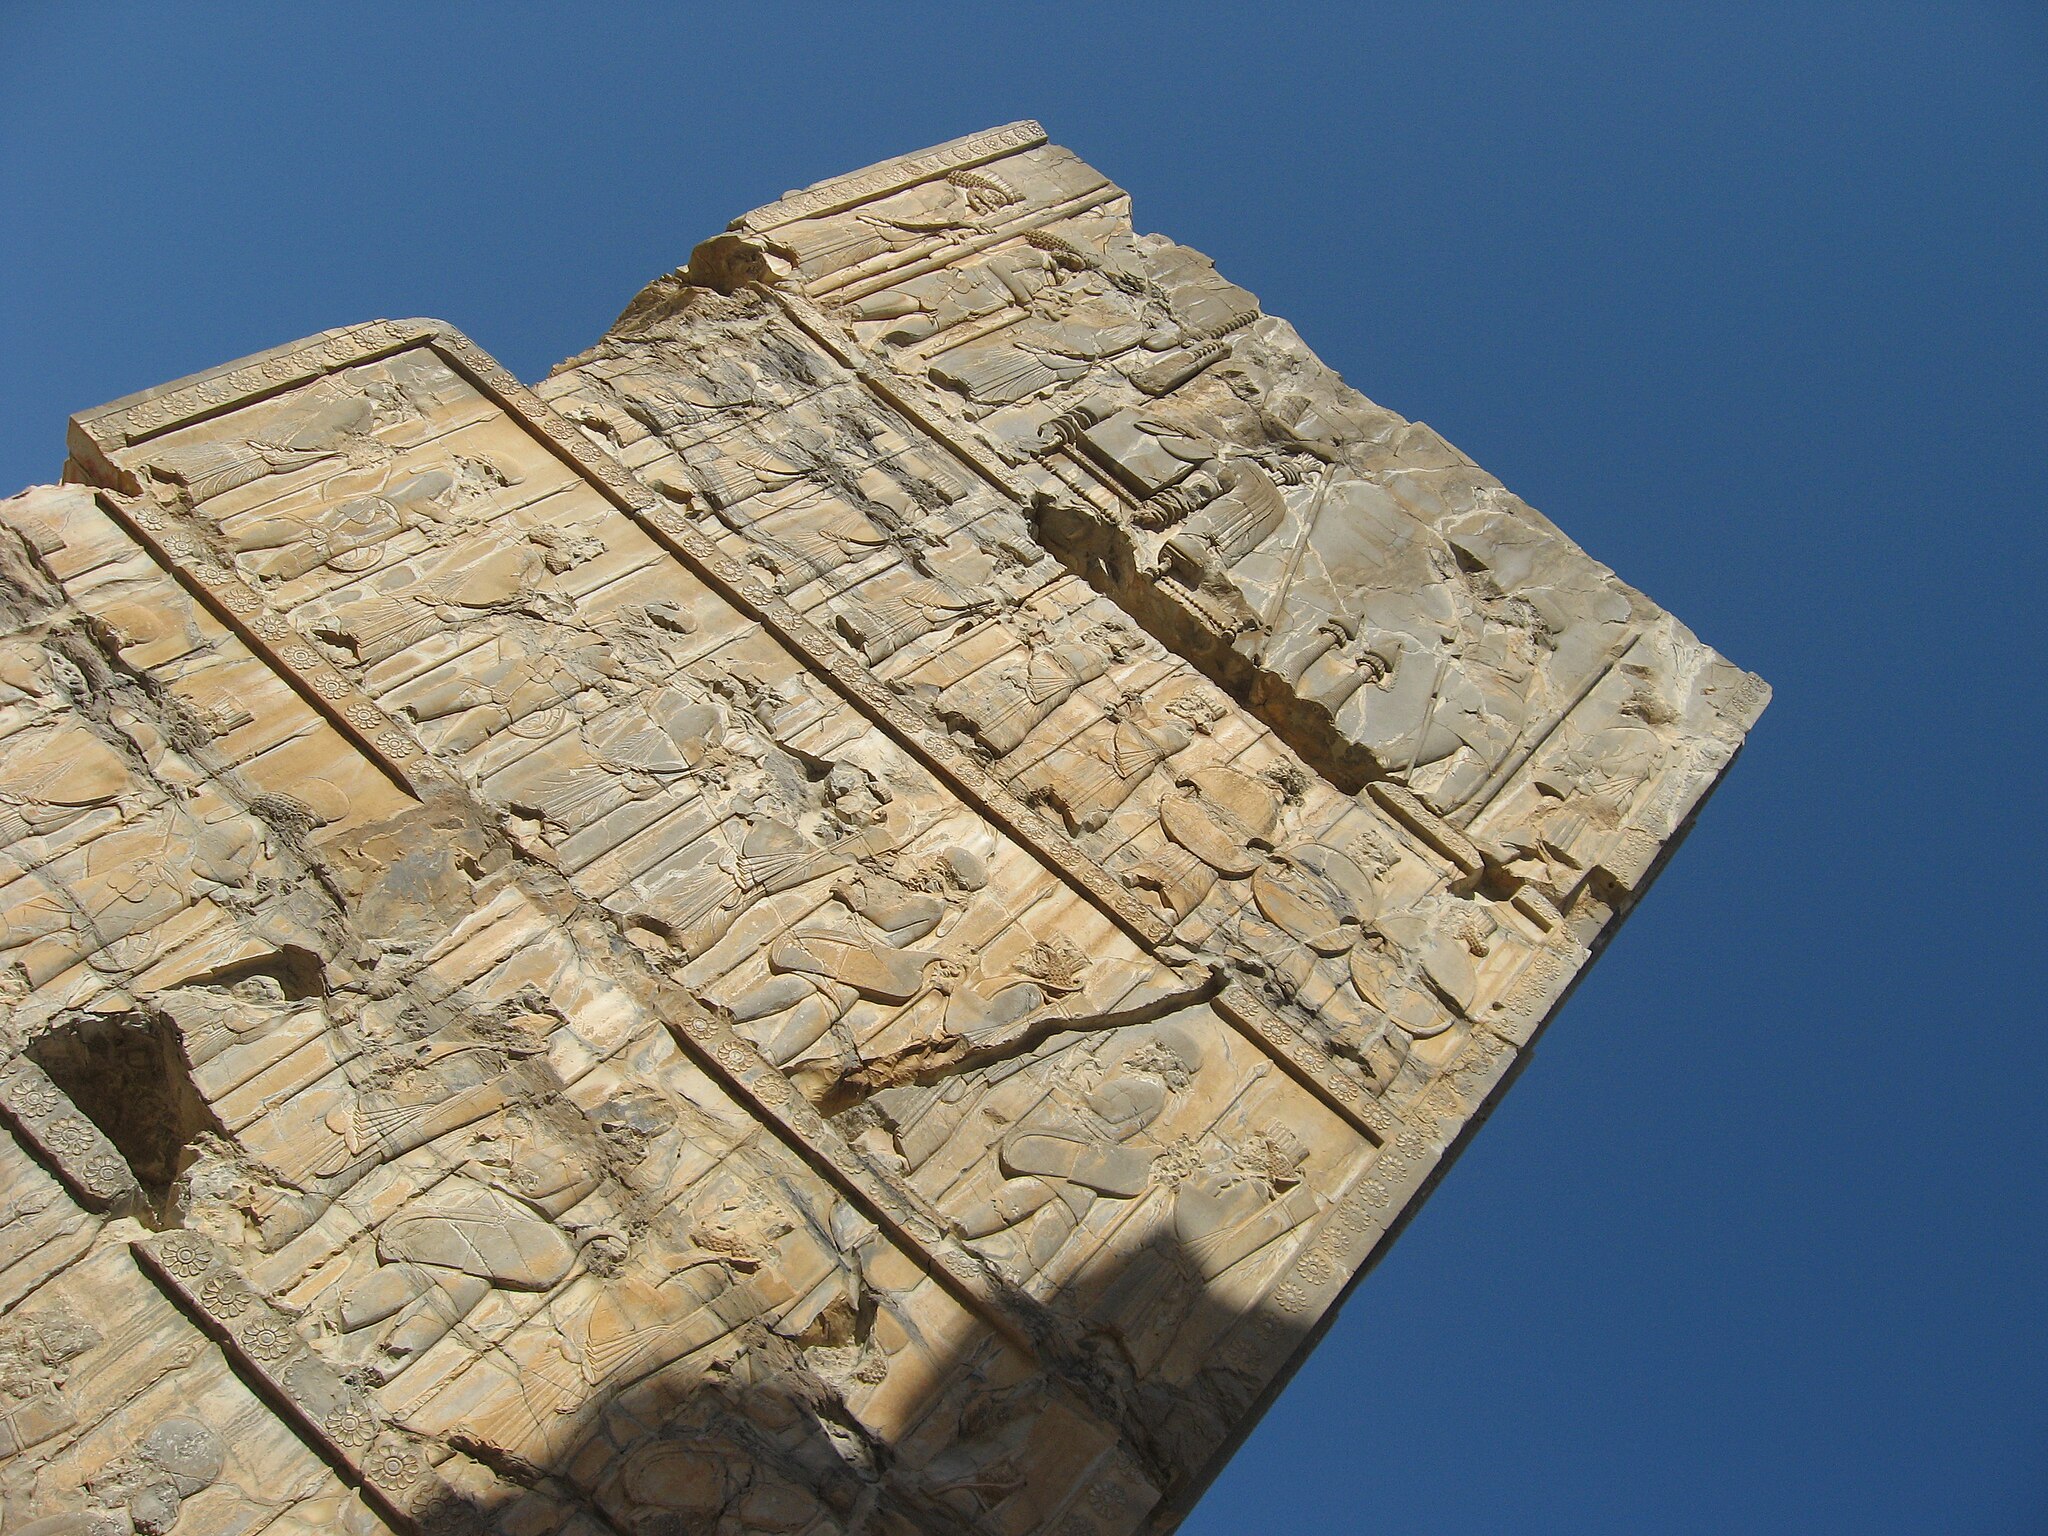
Title: Ali 0274
Date: 17 December 2007 (original upload date)
Categories: PD-user, Media lacking a description, 2007 in Persepolis, Northern portals of Hall of hundred columns